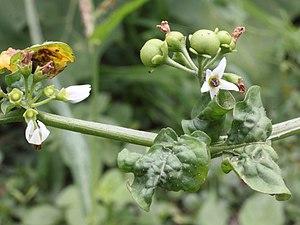
Muséum de Toulouse